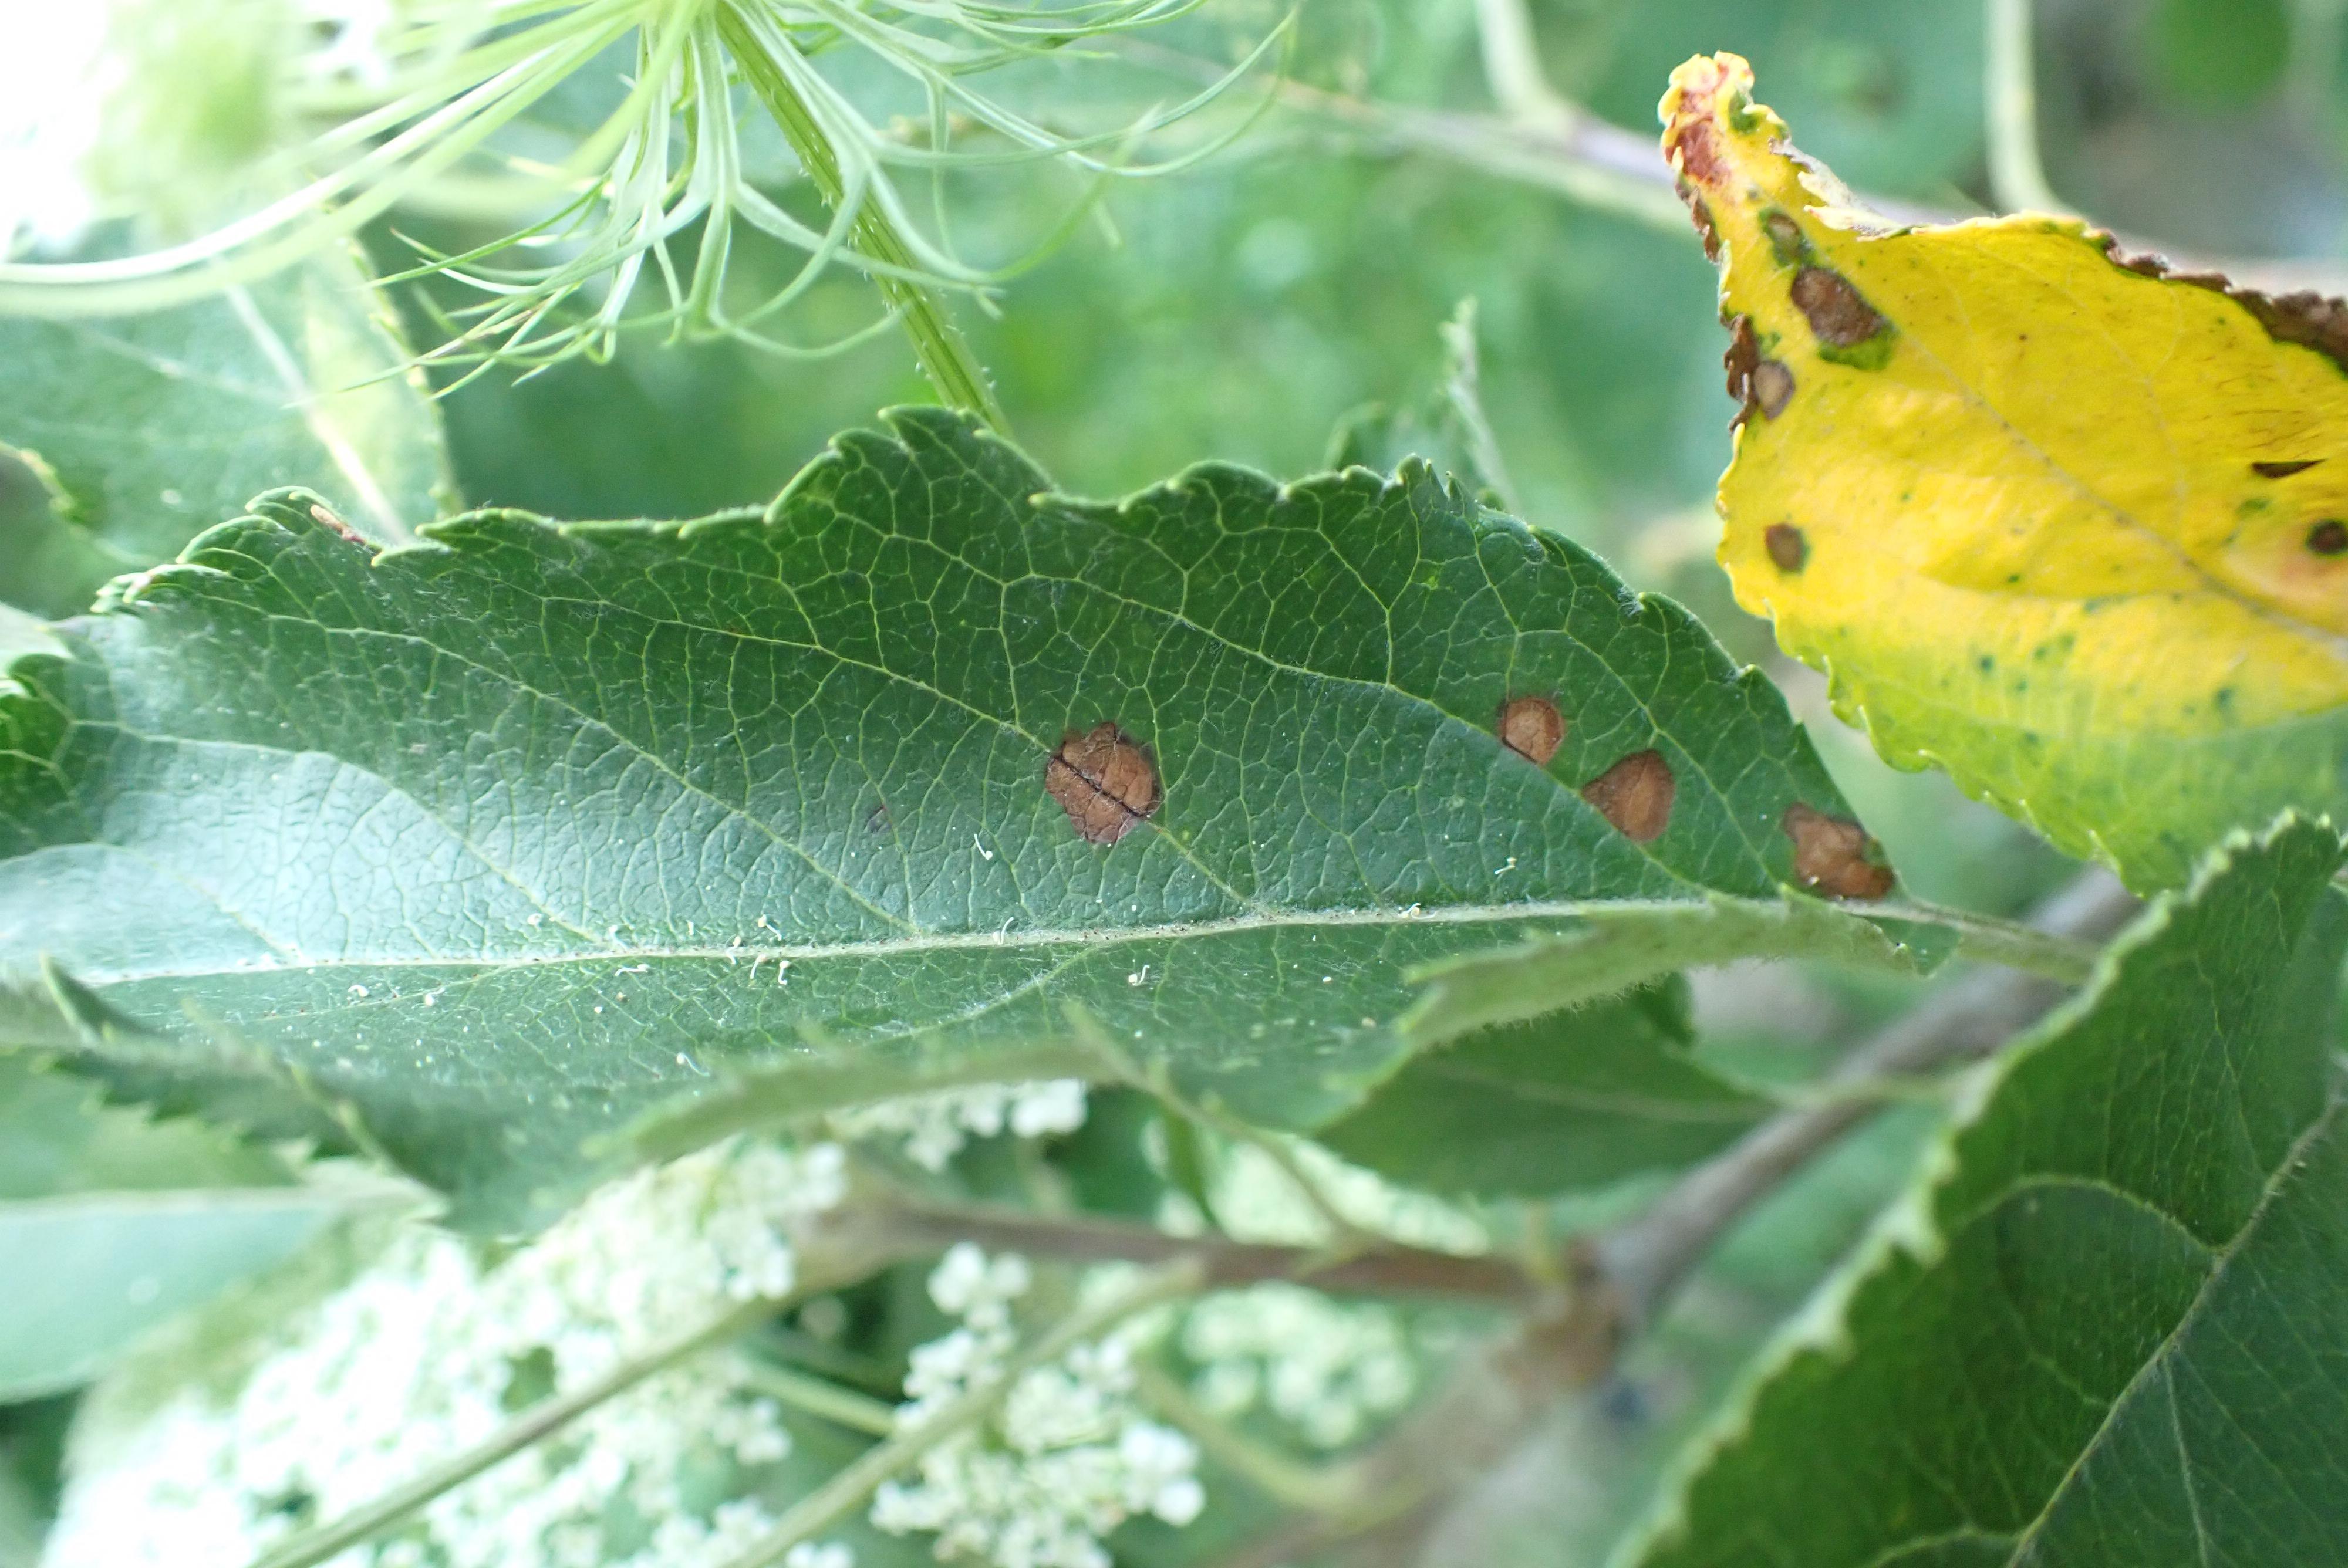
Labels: frog_eye_leaf_spot